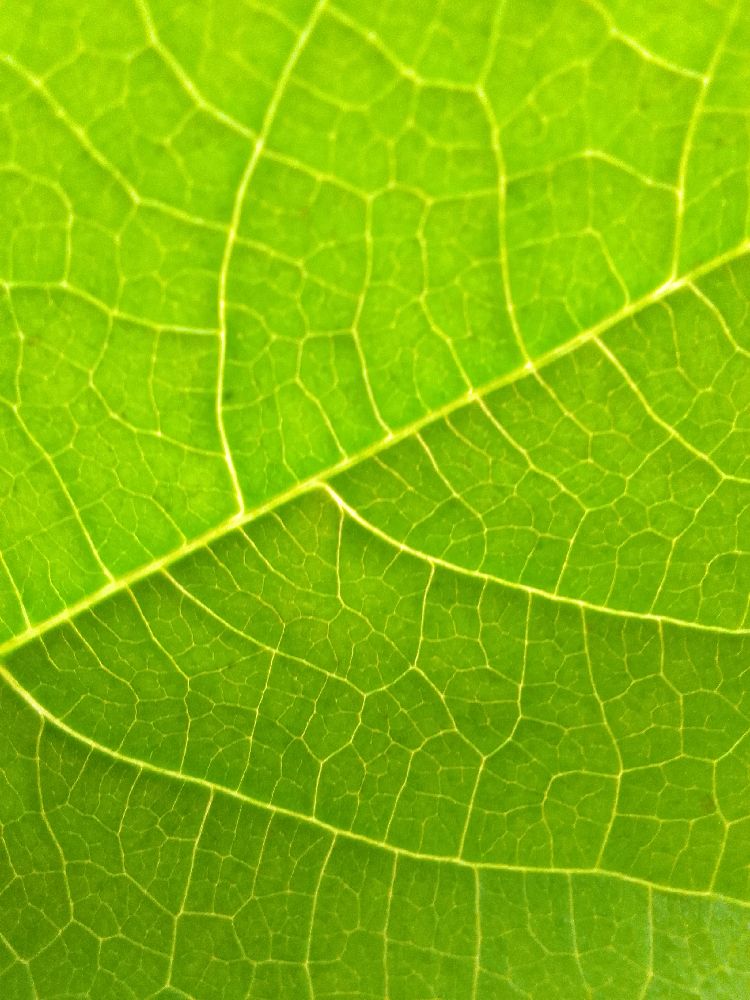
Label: healthy